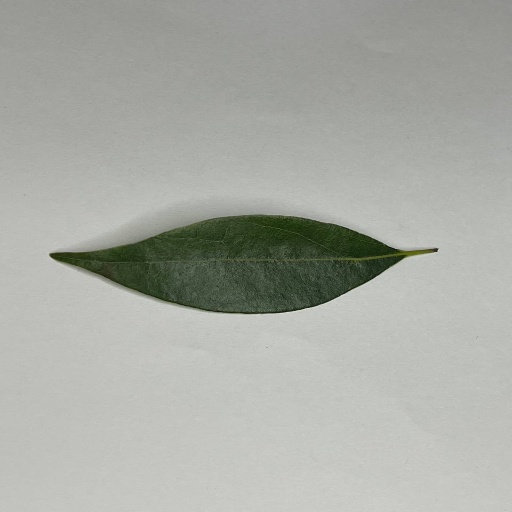
Species: Camphor
Leaf condition: Healthy Leaf